Breaston

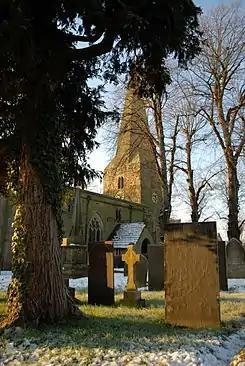
St Michael's Church

Mentioned in the Domesday Book Survey of 1086, Breaston was a settlement in the Hundred of Morleystone wapentake and the county of Derbyshire. It had an estimated population of 15.8 households in 1086. At the time it was mentioned as belonging to Henry de Ferrers (Henry was given a large number of manors in Derbyshire including land in Swarkestone, Markeaton, Sinfin and Cowley) and being worth four shillings. The village Church of St Michael is a Grade I listed building. Structural parts of the interior, for example "double-chamfered pointed arches on octagonal piers" appear to be of 11th century in origin. The village of Breaston is clearly visible on the 1648 map of Derbyshire, produced (in Latin) by the Dutch cartographer Joan Blaeu, written as "Braston".